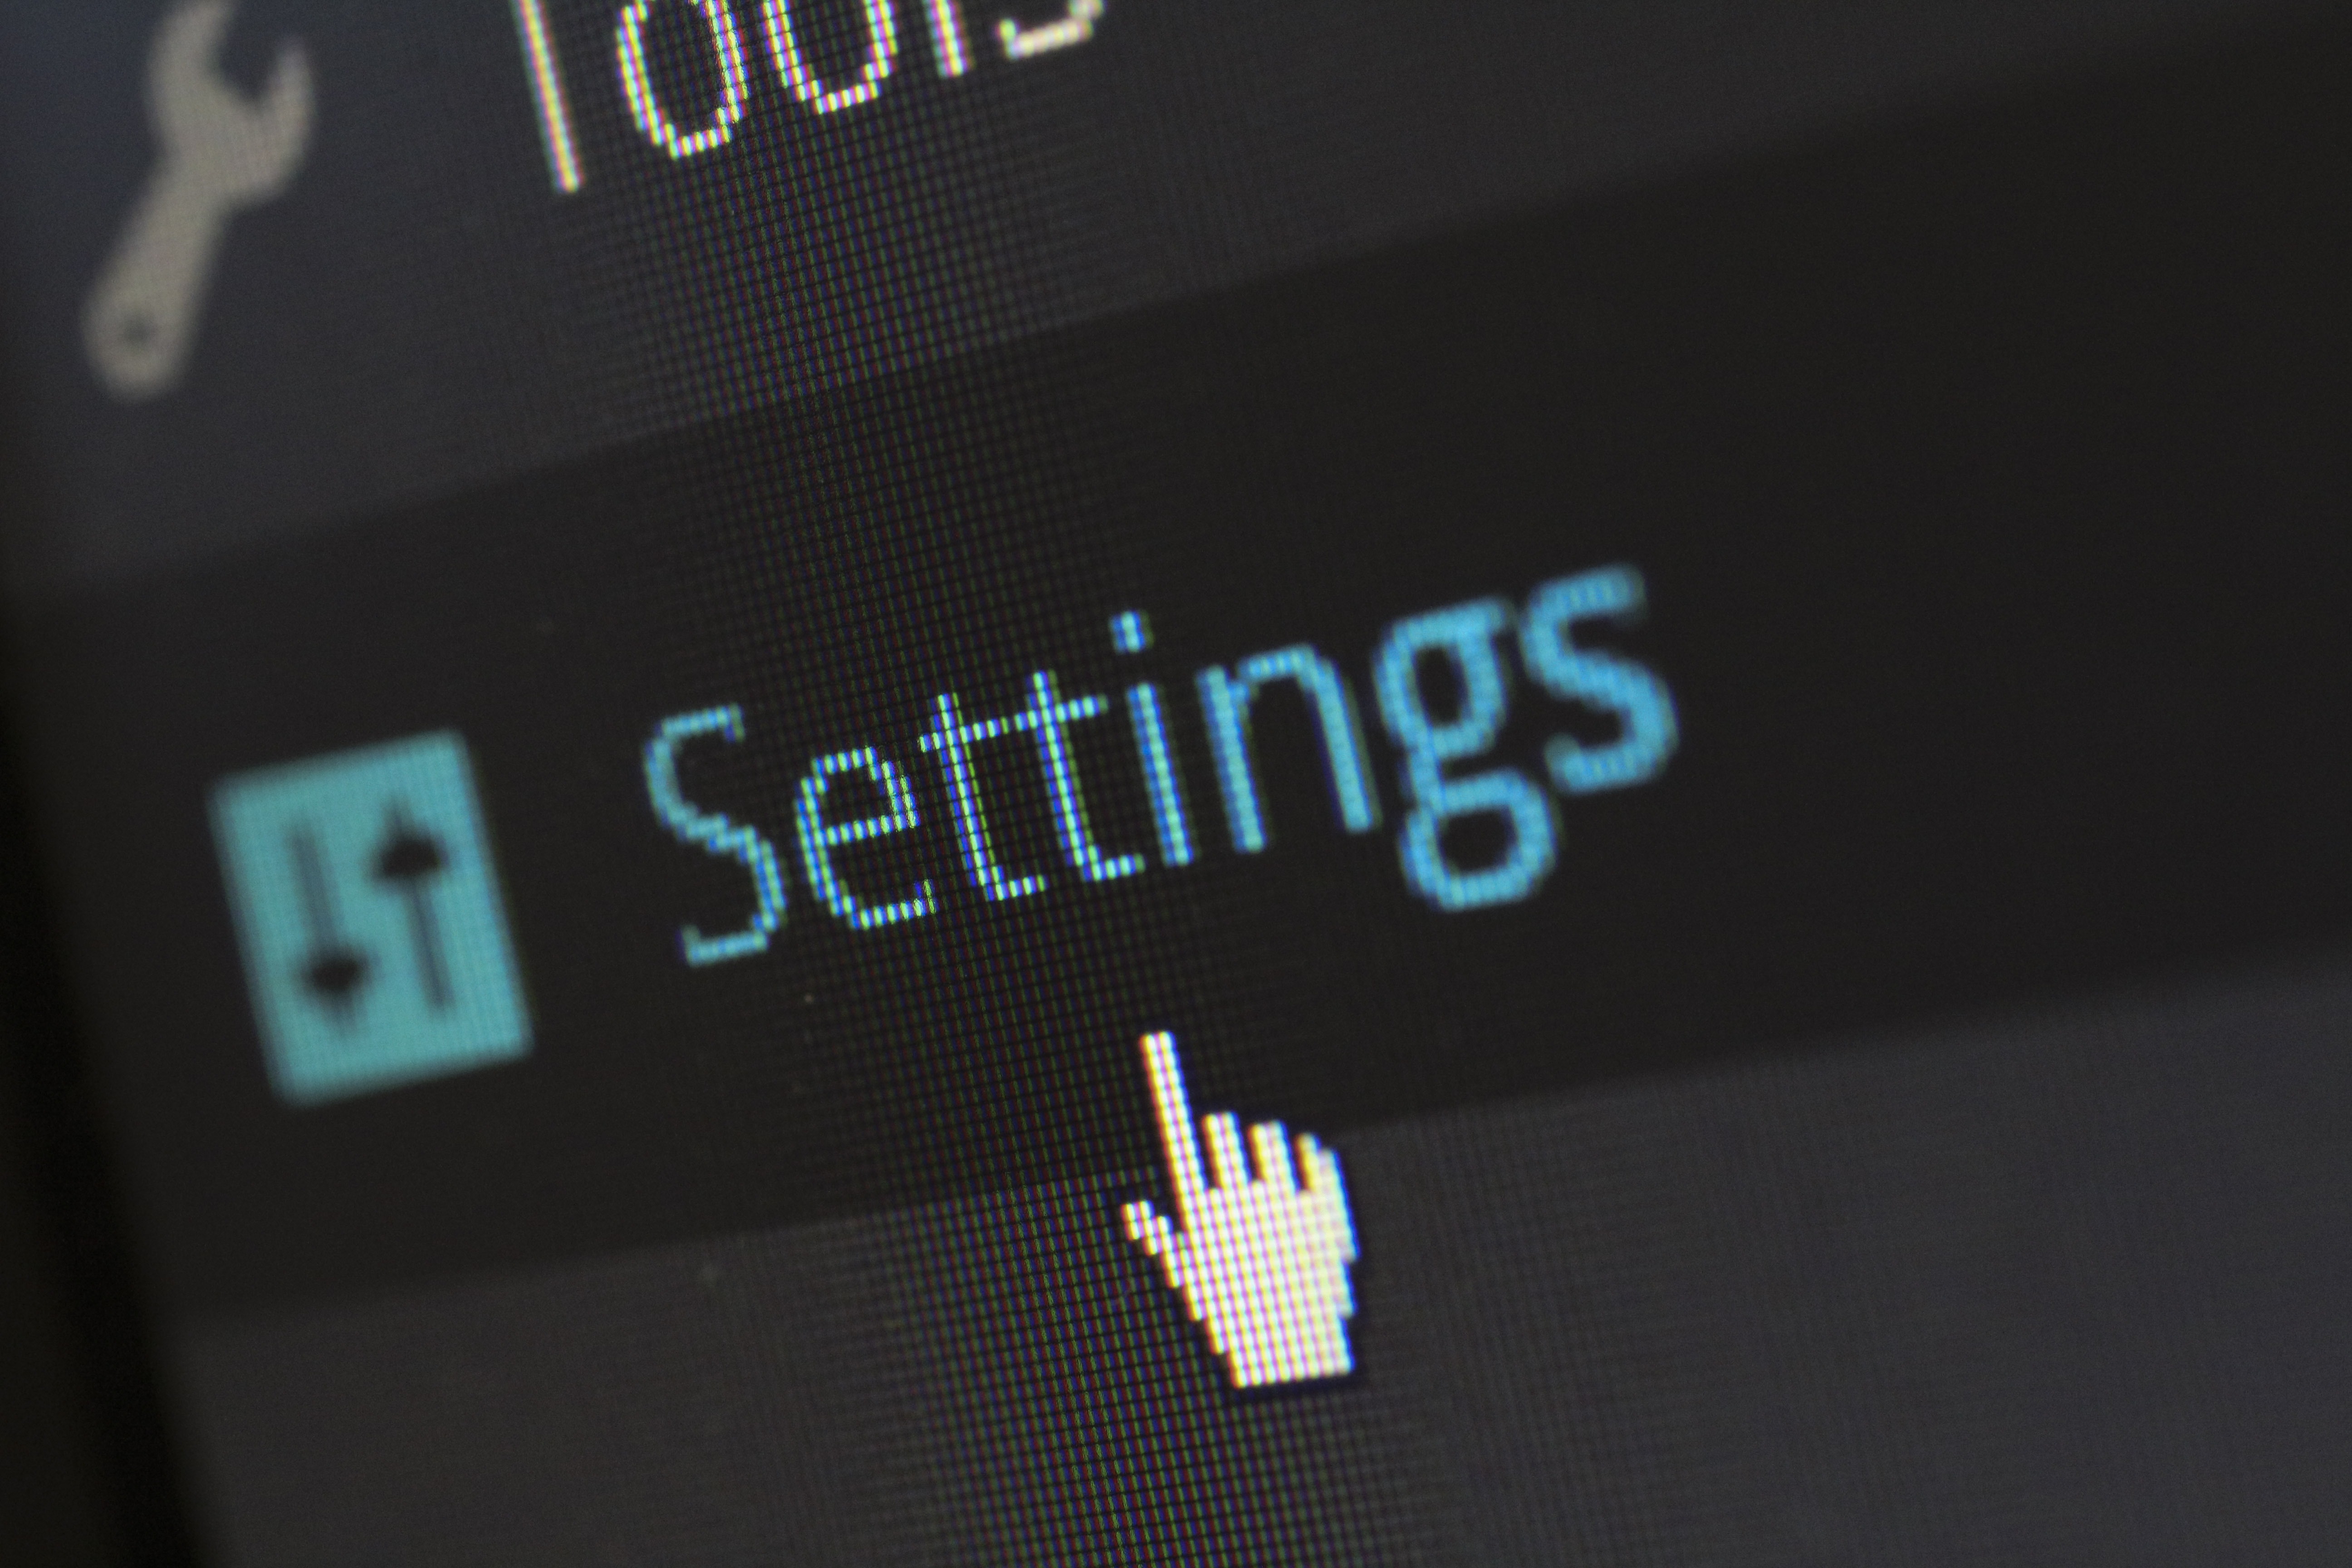
screen, post, technology, number, web, internet, black, website, create, brand, electronics, media, wordpress, software, leave, blog, content, publish, upload, editorial, comments, settings, options, publication, content management system, cms